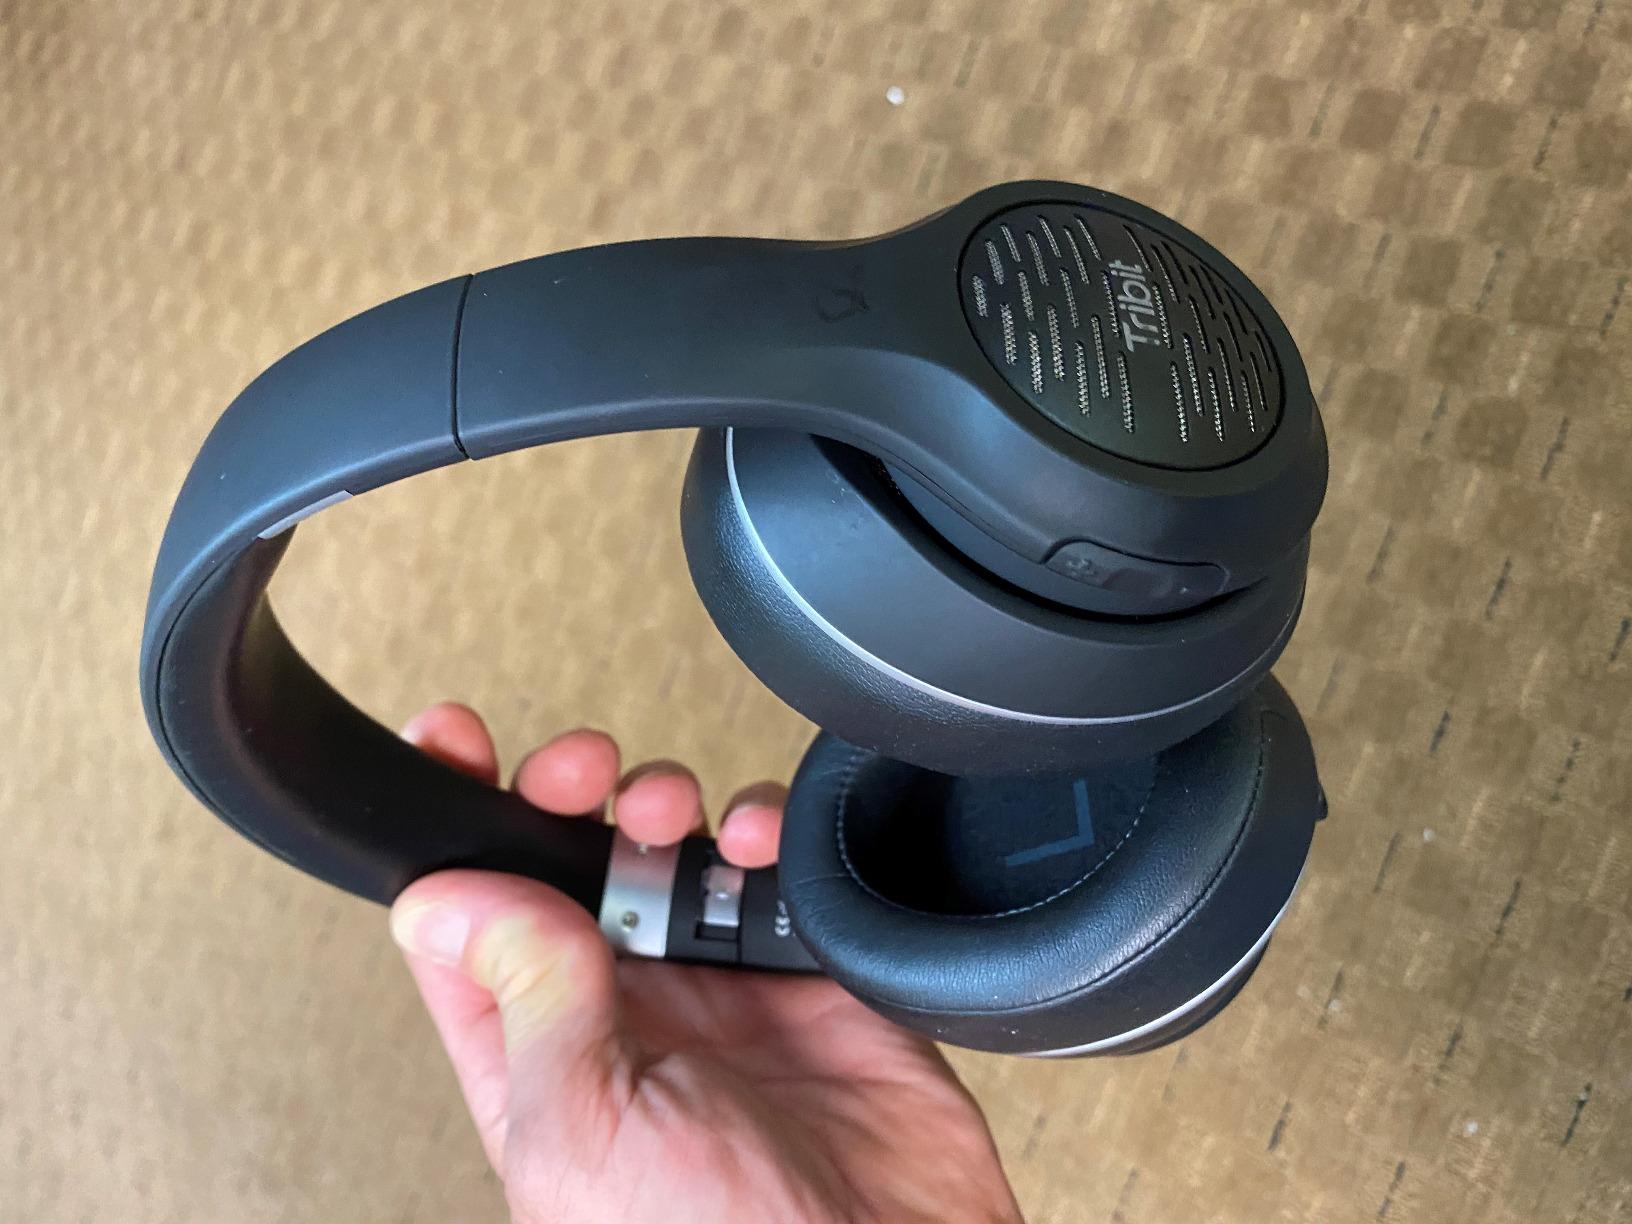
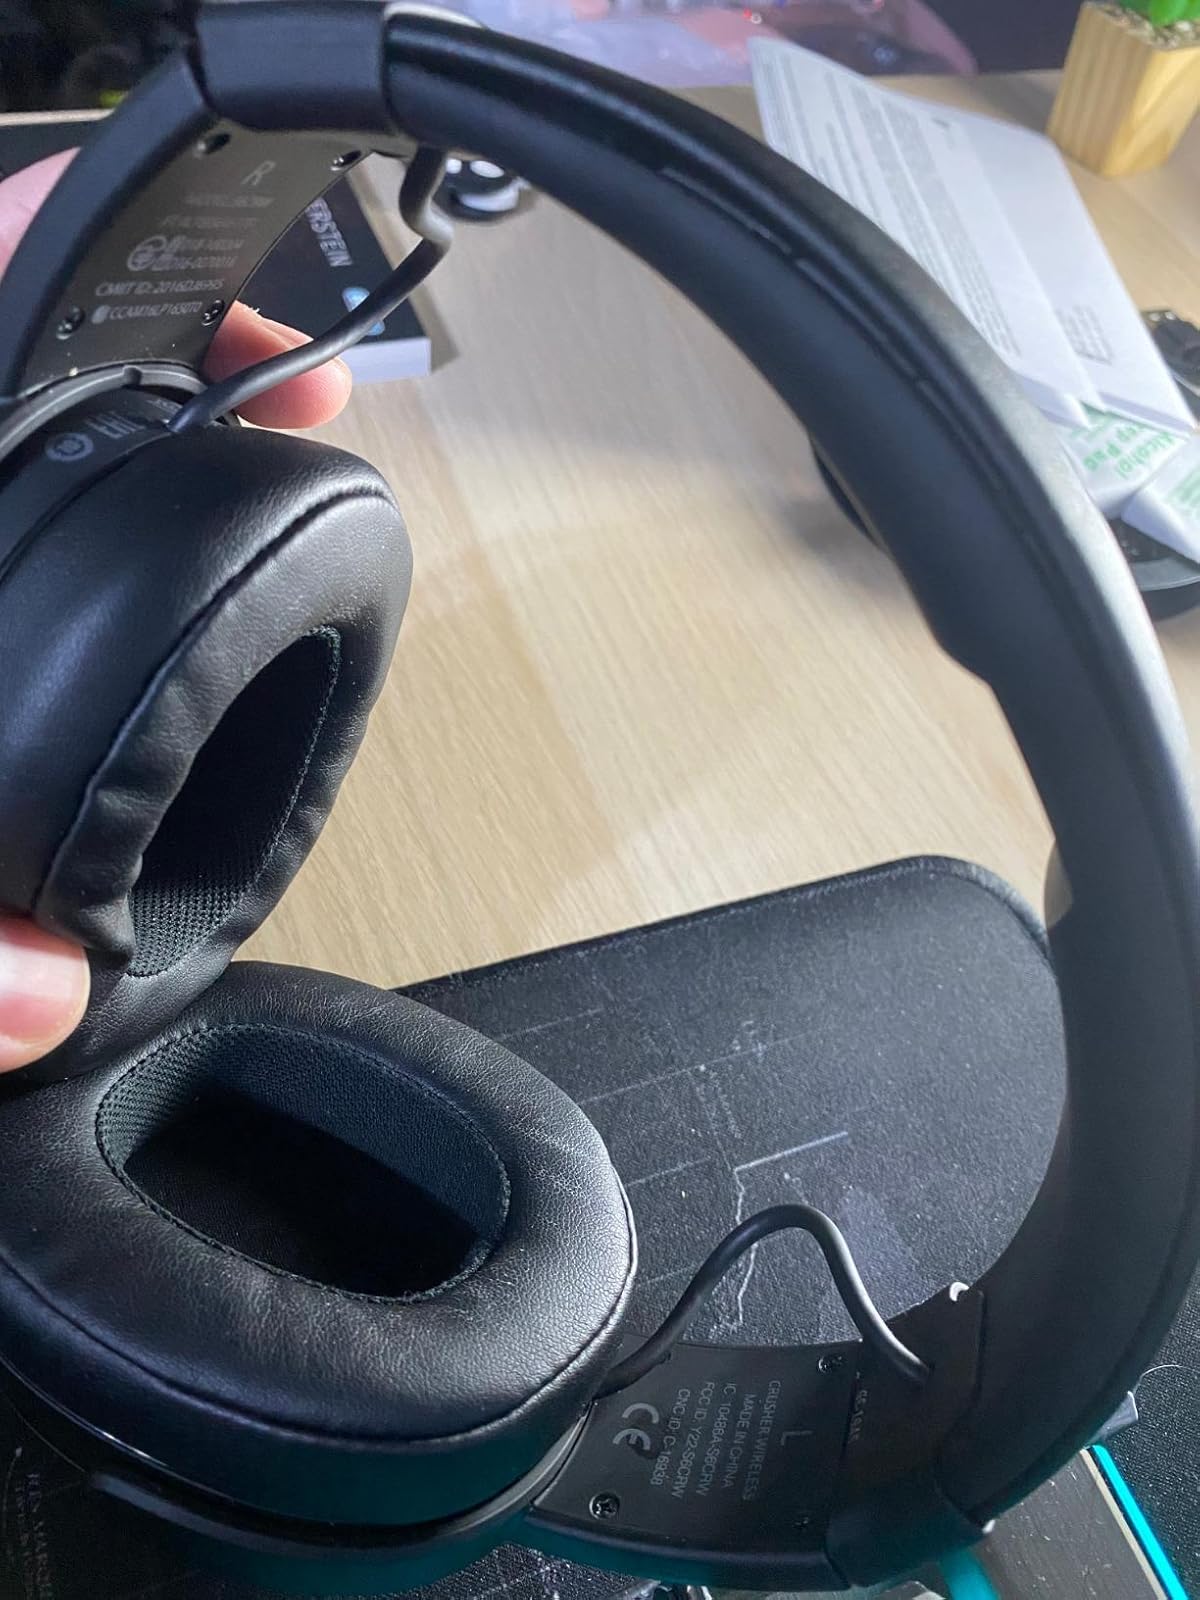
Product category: headphones
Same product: no